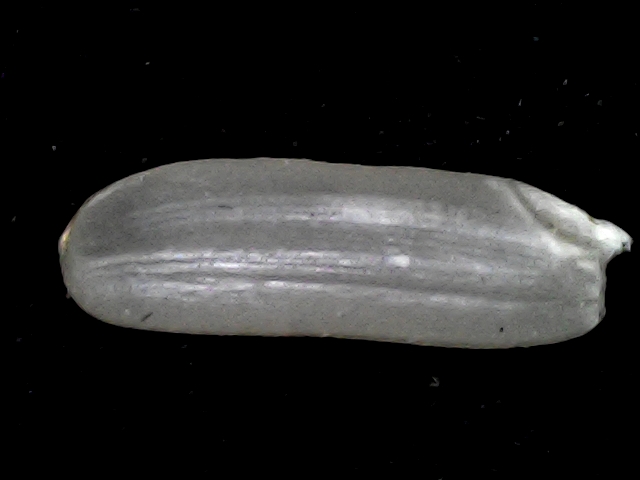
Rice variety: BD87